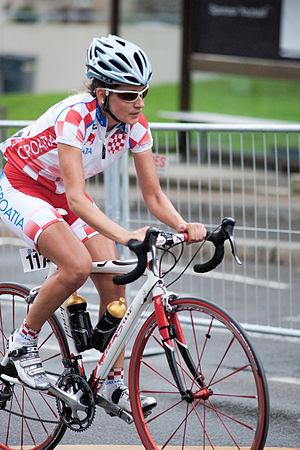
Marina Boduljak pendant les Championnats du monde de cyclisme sur route à Mendrisio en Suisse.